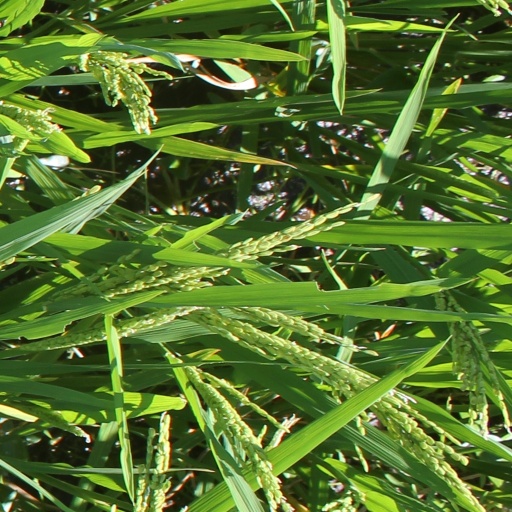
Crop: rice